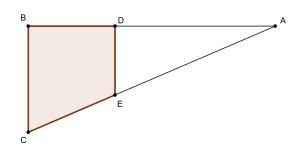
Le théorème de Thalès est un théorème de géométrie qui affirme que, dans un plan, à partir d'un triangle, une droite parallèle à l'un des côtés définit avec les droites des deux autres côtés un nouveau triangle, semblable au premier. En anglais, il est connu sous le nom de intercept theorem ; en allemand, il est appelé Strahlensatz, c'est-à-dire théorème des rayons.